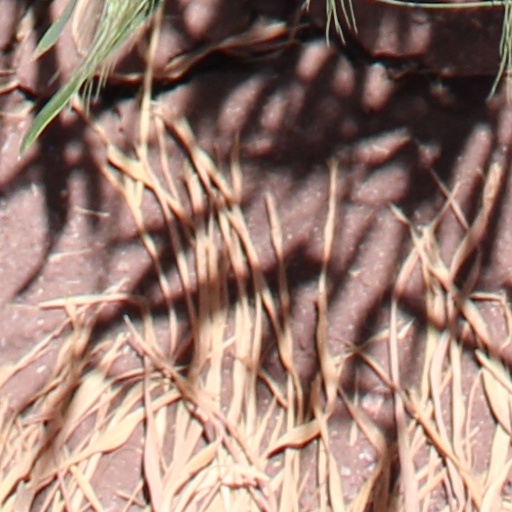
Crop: wheat